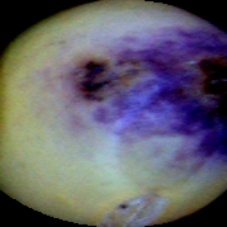
Label: Spotted